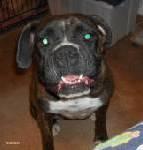
dog